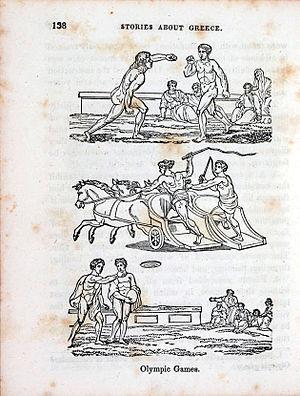
Samuel Griswold Goodrich, né le 19 août 1793 et mort le 9 mai 1860, est un auteur américain, connu sous le pseudonyme de Peter Parley.